Doug Crawford

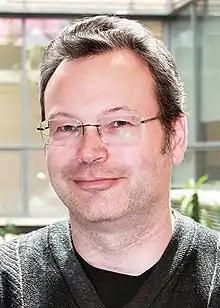
Profile picture of John Douglas (Doug) Crawford

John Douglas (Doug) Crawford is a Canadian neuroscientist and the Scientific Director of the Connected Minds program. He is a professor at York University where he holds the York Research Chair in Visuomotor Neuroscience and the title of Distinguished Research Professor in Neuroscience.